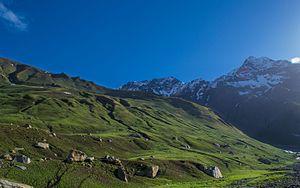
Le Parc national de Pin Valley est un parc national situé dans l'État du Himachal Pradesh en Inde.